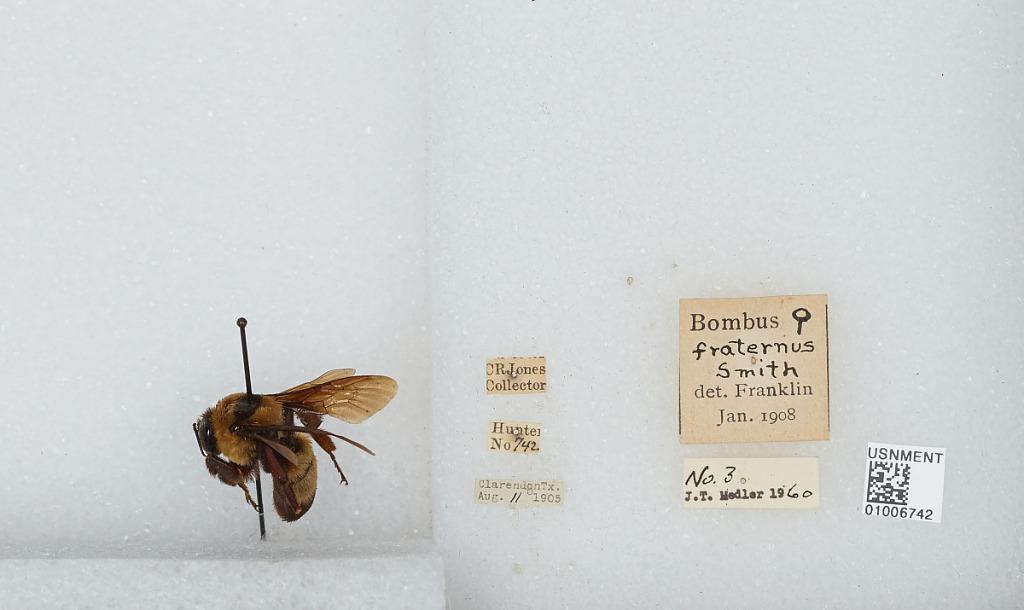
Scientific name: Bombus (Fraternobombus) fraternus (Smith)
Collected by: C. Jones
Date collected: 1905-8-11
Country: United States
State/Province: Texas
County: Donley
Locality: Clarendon
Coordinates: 34.9364, -100.891
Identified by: Franklin